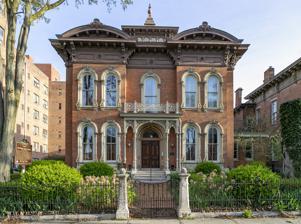
Building: Snowden-Gray House
Country: United States of America
Year built: 1852
Historic house in Columbus, Ohio United States historic place Snowden-Gray House U.S. Historic district Contributing property Location 530 E. Town Street, Columbus, Ohio Coordinates 39°57′39″N 82°59′09″W / 39.9607°N 82.9859°W / 39.9607; -82.9859 Area 13,000 sq ft (1,200 m 2 ) Built c. 1852 ( 1852 ) Architectural style Italianate Part of East Town Street Historic District ( ID76001425 ) The Snowden-Gray House is a historic house in Downtown Columbus, Ohio . The house contributes to the East Town Street Historic District , on the National Register of Historic Places and Columbus Register of Historic Properties . Built as a private home around 1852, the building later served several purposes, including as the governor's mansion for Ohio's governor during the American Civil War . From 1952 to 2018, it was the headquarters of the sorority Kappa Kappa Gamma . Beginning in 2018, a developer operated a rental and events space there for several years, until 2021. Attributes Historical marker ( reverse ) The Snowden-Gray mansion is located on East Town Street in Downtown Columbus, close to Topiary Park . The surrounding Town-Franklin neighborhood is considered the city's first suburb, first subdivided in the 1840s, with early fashionable residences constructed in the 1850s, and its lots filling in during the subsequent prosperous decades. The location, eight blocks east of High Street , was considered the outskirts of Columbus in the 1850s. The house is considered to be the finest example of Italianate villa architecture in Central Ohio, and the focal point of the East Town Street Historic District. It is designed in the High Victorian Italianate style. The mansion has two-and-a-half stories, topped with a cupola or belvedere at its center, with a finial on its roof. The original structure measures 45 feet square, and has a stone foundation. The entranceway to the house is arched and paneled. It windows have ornamented stilted arch hood molding . The house's bracketed cornice is ornate as well. The property is surrounded with a wrought-iron fence with a fleurs-de-lis pattern (also the symbol of the Kappa Kappa Gamma sorority). The house's exterior has been modified, including by an addition that connects the house to its carriage house. Main entrance Window detail In 1951, before its  ownership by sorority Kappa Kappa Gamma, the house had a cream-colored exterior. During its sorority ownership, the house had 6,850 square feet of office space and 3,170 square feet for its library, meeting room, lounge, lunch room, kitchen, and upstairs bedrooms for visitors. Since its renovations c. 2018, the house has eight rooms and 13,000 square feet, and includes themed rooms and suites. These include the Snowden and Gray suites, the largest units in the house; a room inspired by Celinda Hatton; and the Blue Velvet Room, an events space. The interior has fourteen-foot ceilings, a winding stairway, and a 40-foot salon with twin fireplaces made of white marble. A historical marker located outside the house was sponsored by Kappa Kappa Gamma and the Ohio History Connection ; it denotes the history and importance of the house. History The house in 1892 The house was built for dry-goods merchant Philip T. Snowden and his wife Abigail around 1852; some sources say it was constructed in 1850. Snowden earned a great wealth dealing silks and embroideries. The house's contemporary name attributes the original owners as well as a later owner, David S. Gray. The Snowdens were friends of the Kelton family, who owned the Kelton House a few doors east of them. After about 10 years, the Snowdens lost their house and fortune, and filed for bankruptcy. The economic downturn known as the Panic of 1857 was devastating to Snowden's business, as well as many others nearby. The house was sold at a sheriff's sale in 1860, and soon became owned by the state of Ohio. During the American Civil War , the state utilized the house as a temporary governor's mansion, including for David Tod and his large family. In 1869, David S. Gray, a philanthropist and railroad magnate, owned the house, purchased from his brother-in-law William Richards. His wife Eugenia would often hold parties at the house, and reportedly would use the house's cupola to observe her guests' outfits, allowing her time to change clothes if another female guest had a gown that mimicked or rivaled hers. The couple raised four children at the house, and was married there in 1865. In 1872, the house was reportedly rebuilt by George Bellows Sr. David Gray died there in 1921, and did not want the house to leave the family, though as early as the 1930s, the mansion became a rooming house, and later, home to the Columbus Women's Clubhouse Association. Its organizer, Celinda Hatton, is rumored to haunt the house, walking through it wearing a pink robe, holding a drink in her hand. The house is included in Columbus Landmarks ' long-running "Ghosts of Town-Franklin Tour" because of the reported sightings. The building later housed a candy company, and later, apartments. The house was considered a Columbus landmark as early as 1951. Around July 1951, Kappa Kappa Gamma purchased the Snowden-Gray House from the state, reportedly for $1. It would serve as the organization's first headquarters, and it became known as the Kappa Kappa Gamma National Headquarters. The sorority previously held its "Central Office" in the Law and Finance Building downtown, from 1929 to 1952. At the time of purchase, the house was considered to be within walking distance of Downtown Columbus. The organization moved into the house in December 1952, and became the first Greek-letter women's organization to own and operate a headquarters. The Town-Bartlit Building During the sorority's ownership of the house, the organization was actively involved in its upkeep and restoration. On February 11, 1965, the house faced a significant fire, which destroyed its catalogue and office machine rooms, its auditorium, and apartments. Smoke and water damaged numerous other rooms. The sorority set up a temporary office across the street, and decided to renovate and continue using the house, after considering other options. By summer 1966, the renovations were complete and the sorority moved back into the space. In 1984, the growing organization expanded into the neighboring house, the Town-Bartlit Building at 538 E. Town Street (built in 1844 as the Benjamin L. Kelly house, joined to a neighboring house around 1940 ). By 2018, the organization had outgrown its space on Town Street, so on January 2 of that year, Kappa Kappa Gamma moved from the buildings to 6640 Riverside Drive in Dublin, Ohio . In 2018, real estate developer David Strause purchased the house to operate it as a rental space for private events, and to host weekly jazz shows. In 2018, the house was listed on Airbnb as a vacation rental, with options to rent sets of rooms from $100 to $300 per night, as well as an option to rent the entire house at a cost of $999 per night. After further renovation, five units were to be placed back up for rent. The business closed in 2021 amid the COVID-19 pandemic , attributing the pandemic's challenges and accompanying staffing issues. References